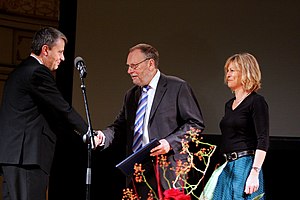
Albertslund Kommune
Dagfinn Høybråten overrækker den 31. oktober 2007 i Oslo, Nordisk Råds Natur- og Miljøpris til borgmester Finn Aaberg og miljøkonsulent Anita Monnerup Pedersen fra Albertslund Kommune.
Albertslund Kommune er en københavnsk forstadskommune under Region Hovedstaden.